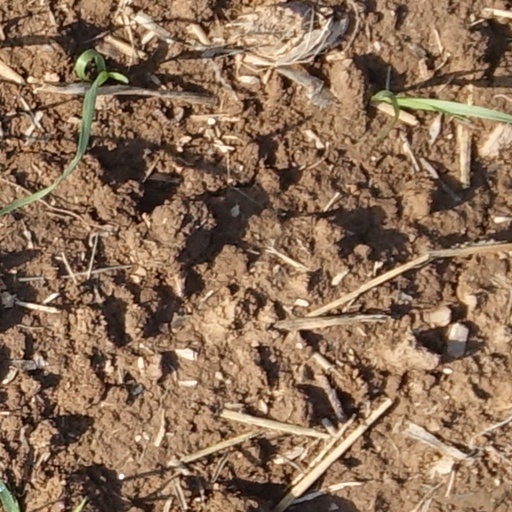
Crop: wheat